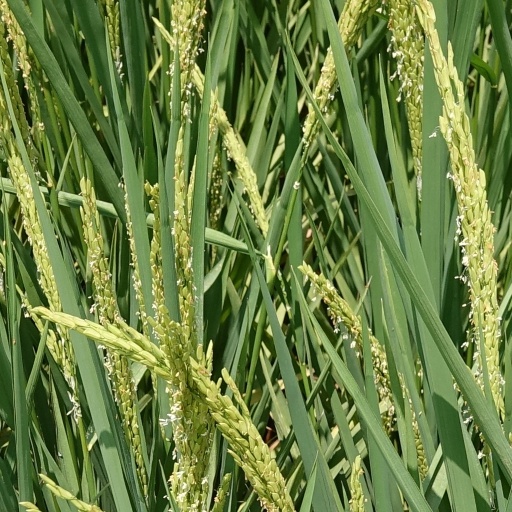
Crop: rice